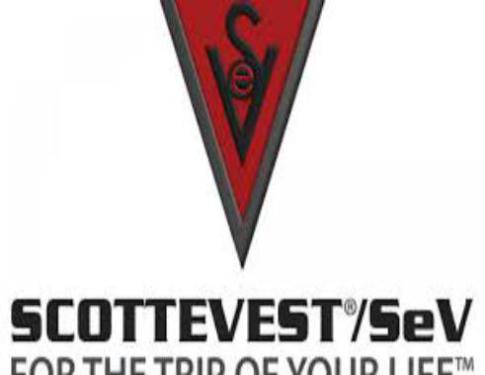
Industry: Clothes